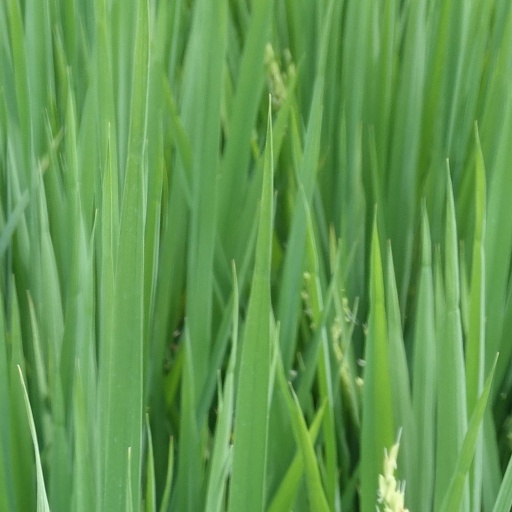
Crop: rice